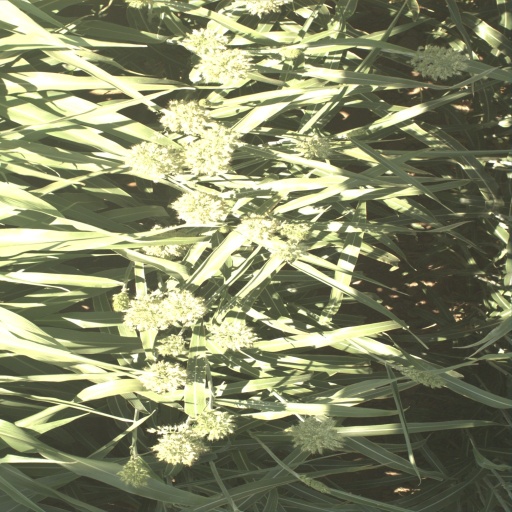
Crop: sorghum